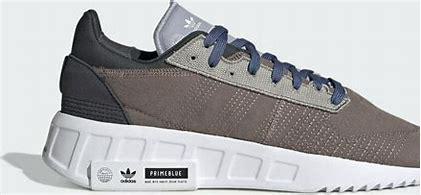
Brand: Adidas
Model: Geodiver Primeblue